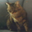
Label: cat